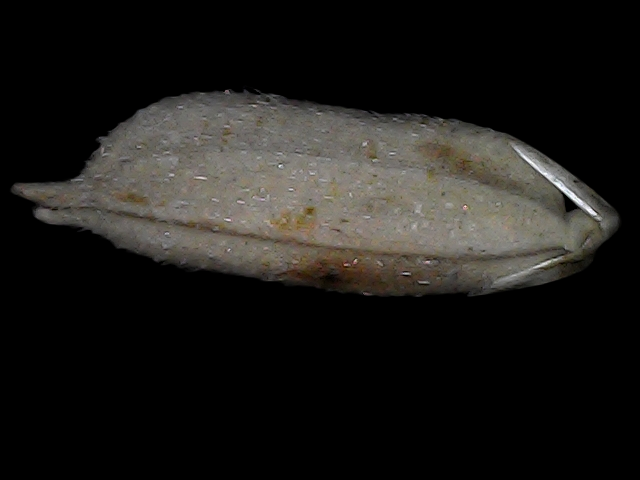
Rice variety: Bd79